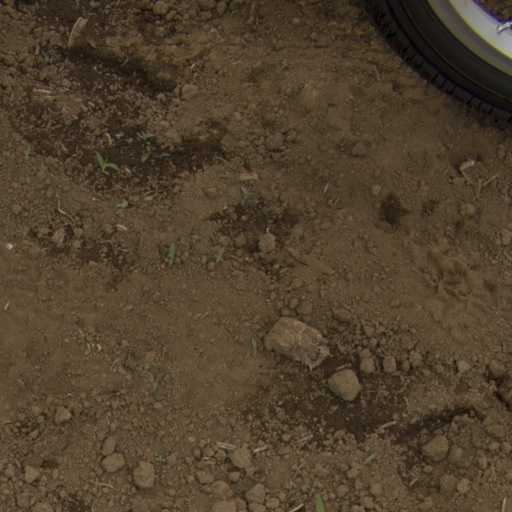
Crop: Jerusalem artichoke